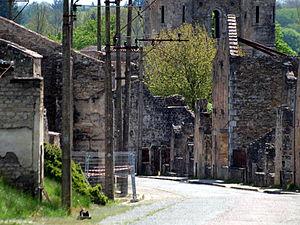
La Haute-Vienne est un département fortement ancré à gauche, avec une prédominance du PCF jusque dans les années 1980, puis un glissement au profit du PS allié aux dissidents communistes de l'ADS. La droite, historiquement peu présente, a eu du mal à garder ses fiefs du nord du département entre les années 1990 et 2010, mais connaît depuis 2014 des succès limités mais notoires. Enfin, comme ailleurs en France, l'élection d'Emmanuel Macron en 2017 augure une période d'incertitudes pour les partis traditionnels.
Une vie avec Oradour est un film documentaire français coécrit, coproduit et réalisé par Patrick Séraudie, sorti en 2011.